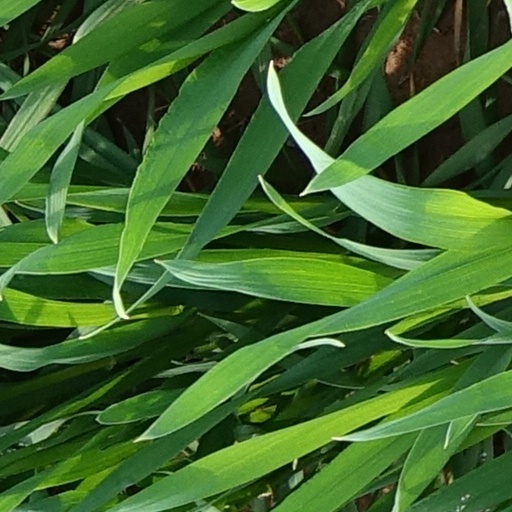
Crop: wheat